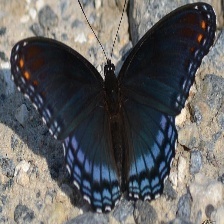
Species: RED SPOTTED PURPLE
Butterfly family (ImageNet category): admiral